Harry Pilkington

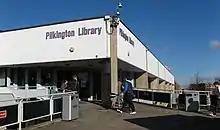
Named in his honour, the Pilkington Library at Loughborough University

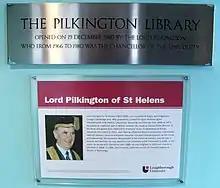
Plaque at the Pilkington Library, Loughborough University

Knighted in the 1953 New Years Honours List, Pilkington was created a Life Peer on 18 January 1968 in the 1968 New Years Honours List, taking the title Baron Pilkington, of St Helens in the County Palatine of Lancaster. He was awarded the honorary degree of Doctor of Science (D.Sc) by Loughborough University in 1966.